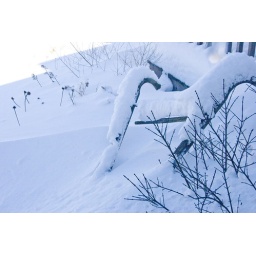
The plow I have in my flower bed off the back deck